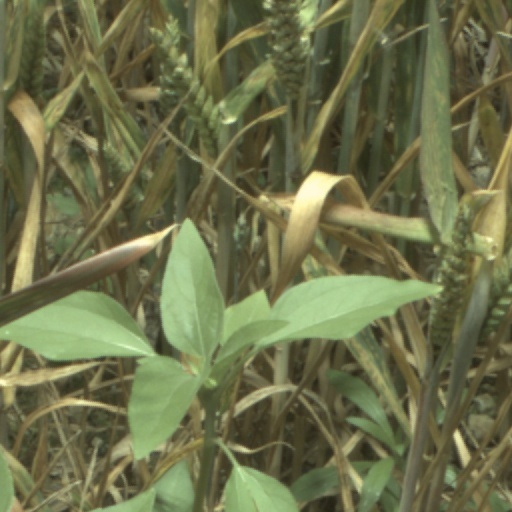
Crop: wheat